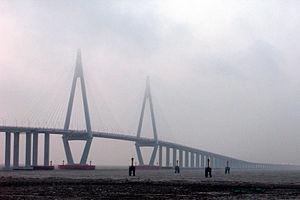
Pont de la baie de Hangzhou Polski: Most przez Zatokę Hangzhou 日本語: 杭州湾海上大橋
Cette liste de ponts de Chine a pour vocation de présenter une liste de ponts remarquables de Chine, tant par leurs caractéristiques dimensionnelles, que par leur intérêt architectural ou historique et incluant toutes les subdivisions telles que le Tibet et Hong Kong.
Cixi est une ville de la province du Zhejiang en Chine. C'est une ville-district placée sous la juridiction administrative de la ville-préfecture de Ningbo.
Le pont de la baie de Hangzhou ou de son nom complet « Grand pont trans-océanique de la Baie de Hangzhou », est un viaduc routier à haubans qui traverse la baie de Hangzhou, en Chine. Ouvert à la circulation en 2008, il fait 35,673 km de long et relie Shanghai et Ningbo, les deux plus grandes zones portuaires de Chine et permet de réduire le trajet entre les deux villes de près de 120 km.